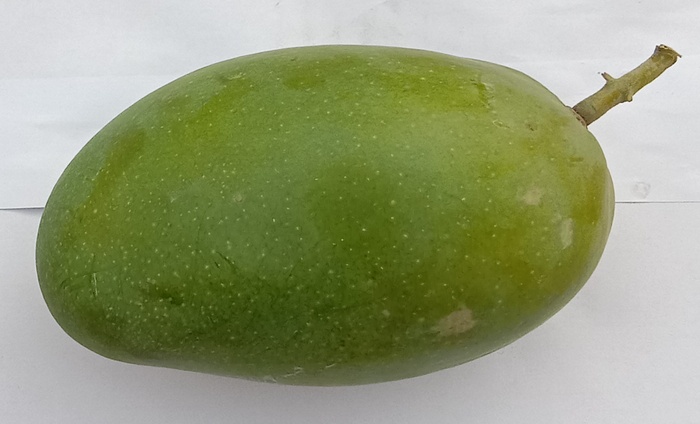
Mango variety: Dosehri